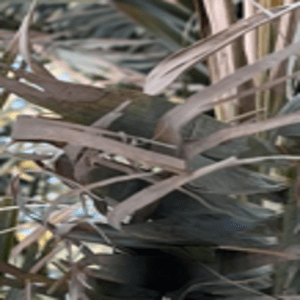
Label: Potassium Deficiency